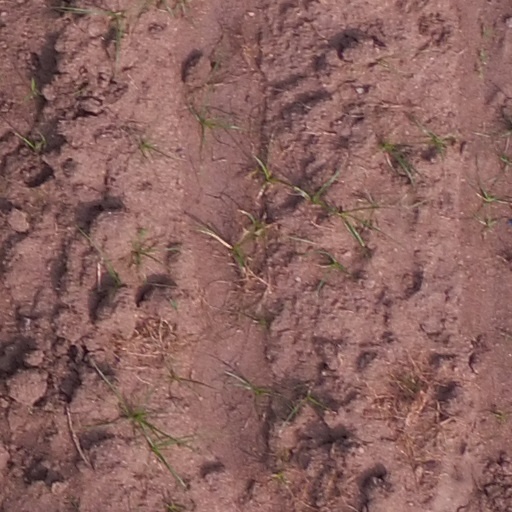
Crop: maize; corn